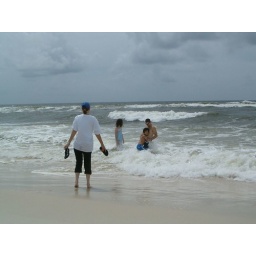
monday johnson beach first monkey in the water 8_4_08